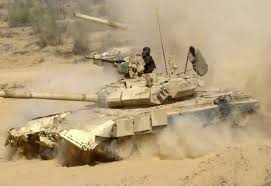
Label: Tank